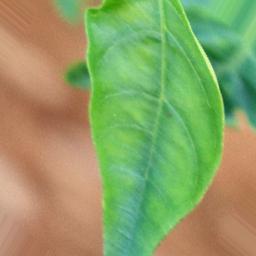
Label: healthy